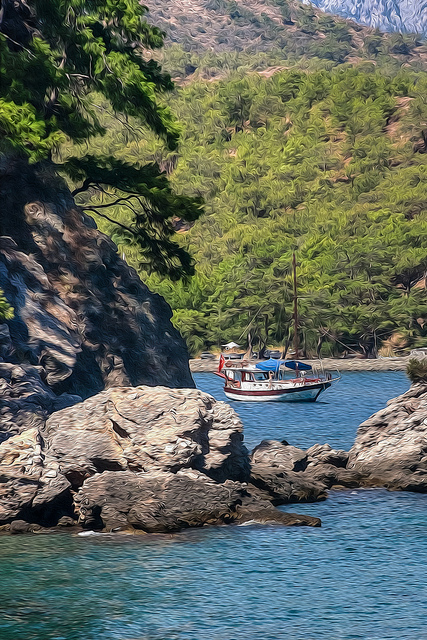
A boat on a body of water with trees in the background.

A small boat in a water body and some big rocks

A boat is sailing through the water near large boulders.

a boat that is floating on a body of water.